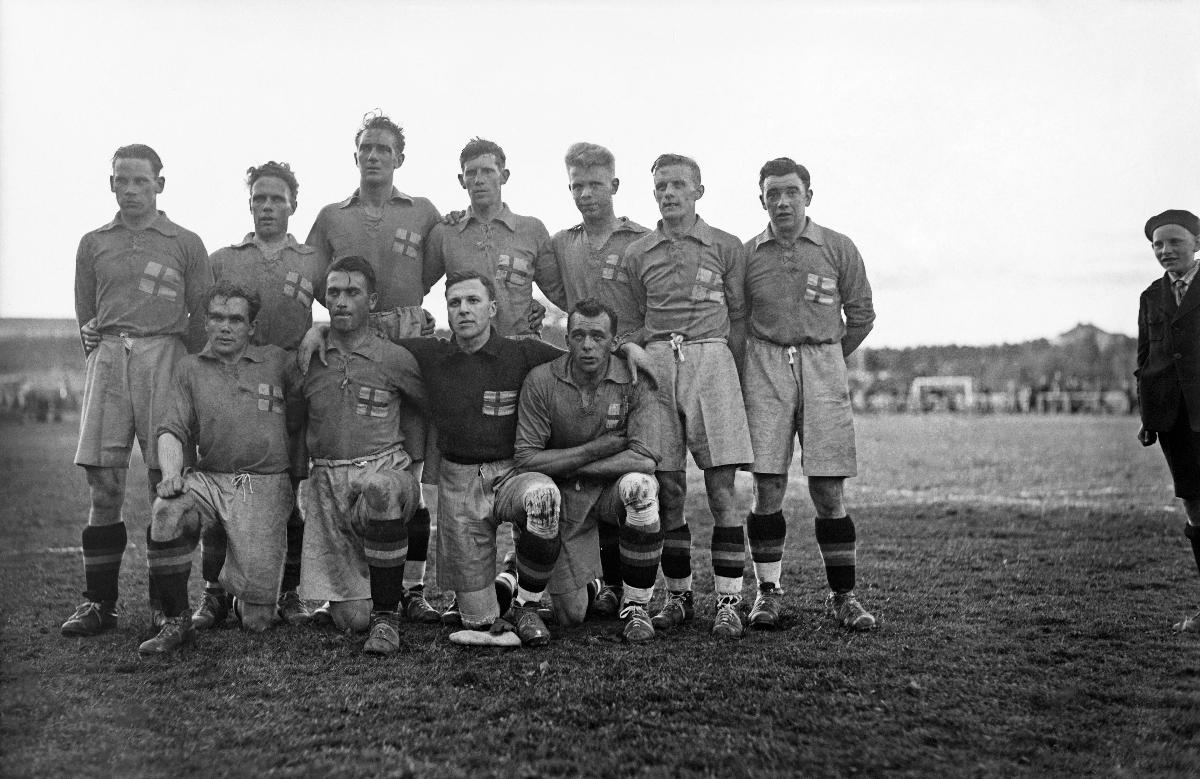
Jalkapallomaaottelu Suomi-Ruotsi
Fotbollslandskamp Finland-Sverige; Football match between Finland and Sweden
sisällön kuvaus: Jalkapallomaaottelu Suomi-Ruotsi Helsingissä 10.6.1932. Ruotsin voitokas joukkue. Seisomassa takana vas-oik: Nilsson, Rydell, Rosén, Granath, Gardtman ja Kroon. Edessä vas-oik: Liljebjörn, Andersson, Hult ja Johansson. content description: Football match between Finland and Sweden in Helsinki 10.6.1932. Sweden's team. Standing left-right: Nilsson, Rydell, Rosén, Granath, Gardtman and Kroon. In front left-right: Liljebjörn, Andersson, Hult and Johansson. innehållsbeskrivning: Fotbollslandskamp Finland-Sverige i Helsingfors 10.6.1932. Sveriges segerrika lag. Stående vänst-hög: Nilsson, Rydell, Rosén, Granath, Gardtman och Kroon. Framme vänst-hög: Liljebjörn, Andersson, Hult och Johansson.
Kuvaaja: Sundström, Hugo, kuvaaja
Vuosi: 1932
Paikka: Suomi, Uusimaa, Helsinki
Aiheet: jalkapallo; jalkapalloilijat; ottelut; maaottelut; kilpailut; HBL; football; football players; matches (sports contests); international matches; competitions; sports; soccer; match; soccer players; fotboll; fotbollsspelare; matcher; landskamper; tävlingar; sport; landskamp